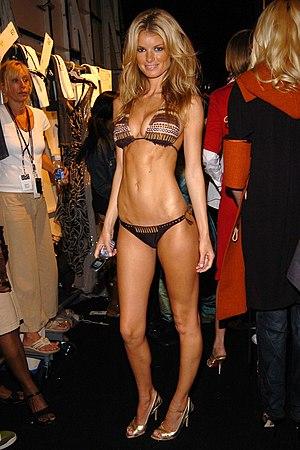
Marisa Lee Miller, née Marisa Bertetta le 6 août 1978 à Santa Cruz, est un mannequin américain, notamment connue pour son travail avec Sports Illustrated et Victoria's Secret.